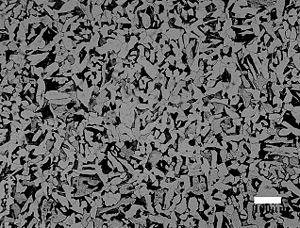
La science des matériaux repose sur la relation entre les propriétés, la morphologie structurale et la mise en œuvre des matériaux qui constituent les objets qui nous entourent.